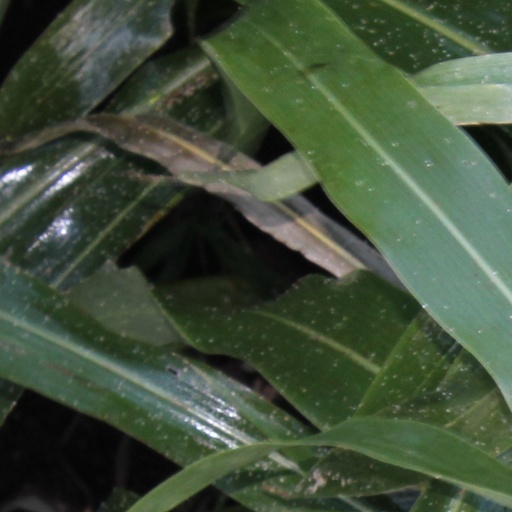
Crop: sorghum